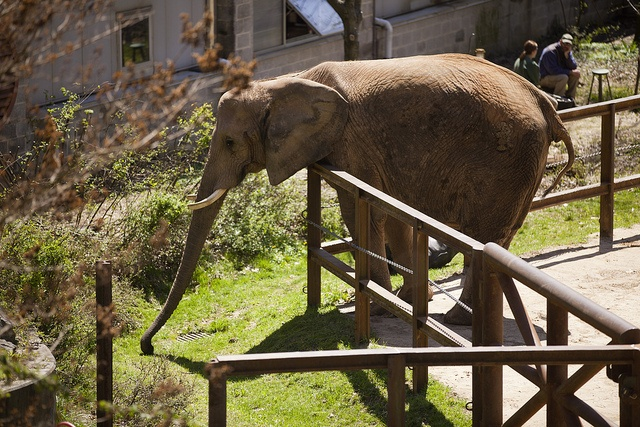
An elephant standing next to a wooden fence.
The elephant reaches something in the grass with his long trunk.
An elephant is eating grass from the other side of the fence.
an elephant sticking its head over a wooden fence
An elephant inside a wooden fence picking at grass with it's trunk.